Eleonore Batthyány-Strattmann

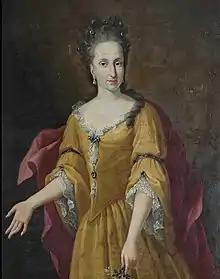
Portrait of Eleonore Batthyány-Strattmann by an unknown artist

Countess Eleonore Batthyány-Strattmann (29 May 1673 – 24 November 1741) was an Austrian courtier and noblewoman who played a prominent role in Habsburg court society. As the daughter of Theodor Heinrich von Strattmann und Peuerbach, the Imperial Court Chancellor under Emperor Leopold I, she was well-connected in Viennese aristocratic circles. Through her marriage to Adam II. Batthyány, a Hungarian noble and Ban of Croatia, she became responsible for managing the extensive Batthyány estates after his death in 1703.